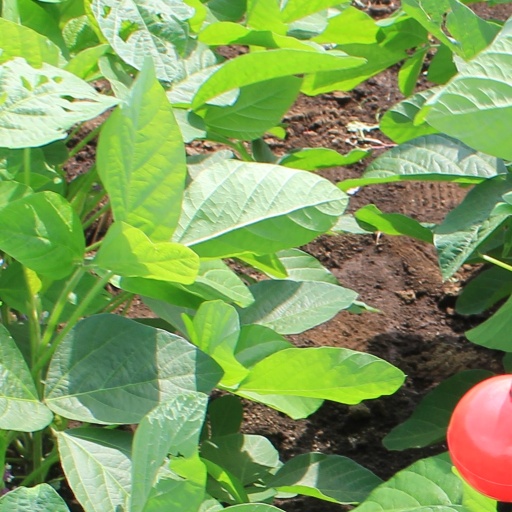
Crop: soybean